Charles Amarin Brand

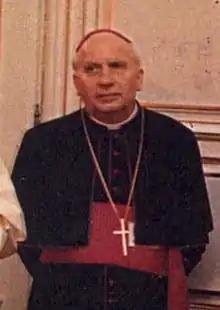
Charles-Amarin Brand in 1988

Charles-Amarin Brand (27 June 1920 – 31 March 2013) was a French prelate of the Roman Catholic Church.